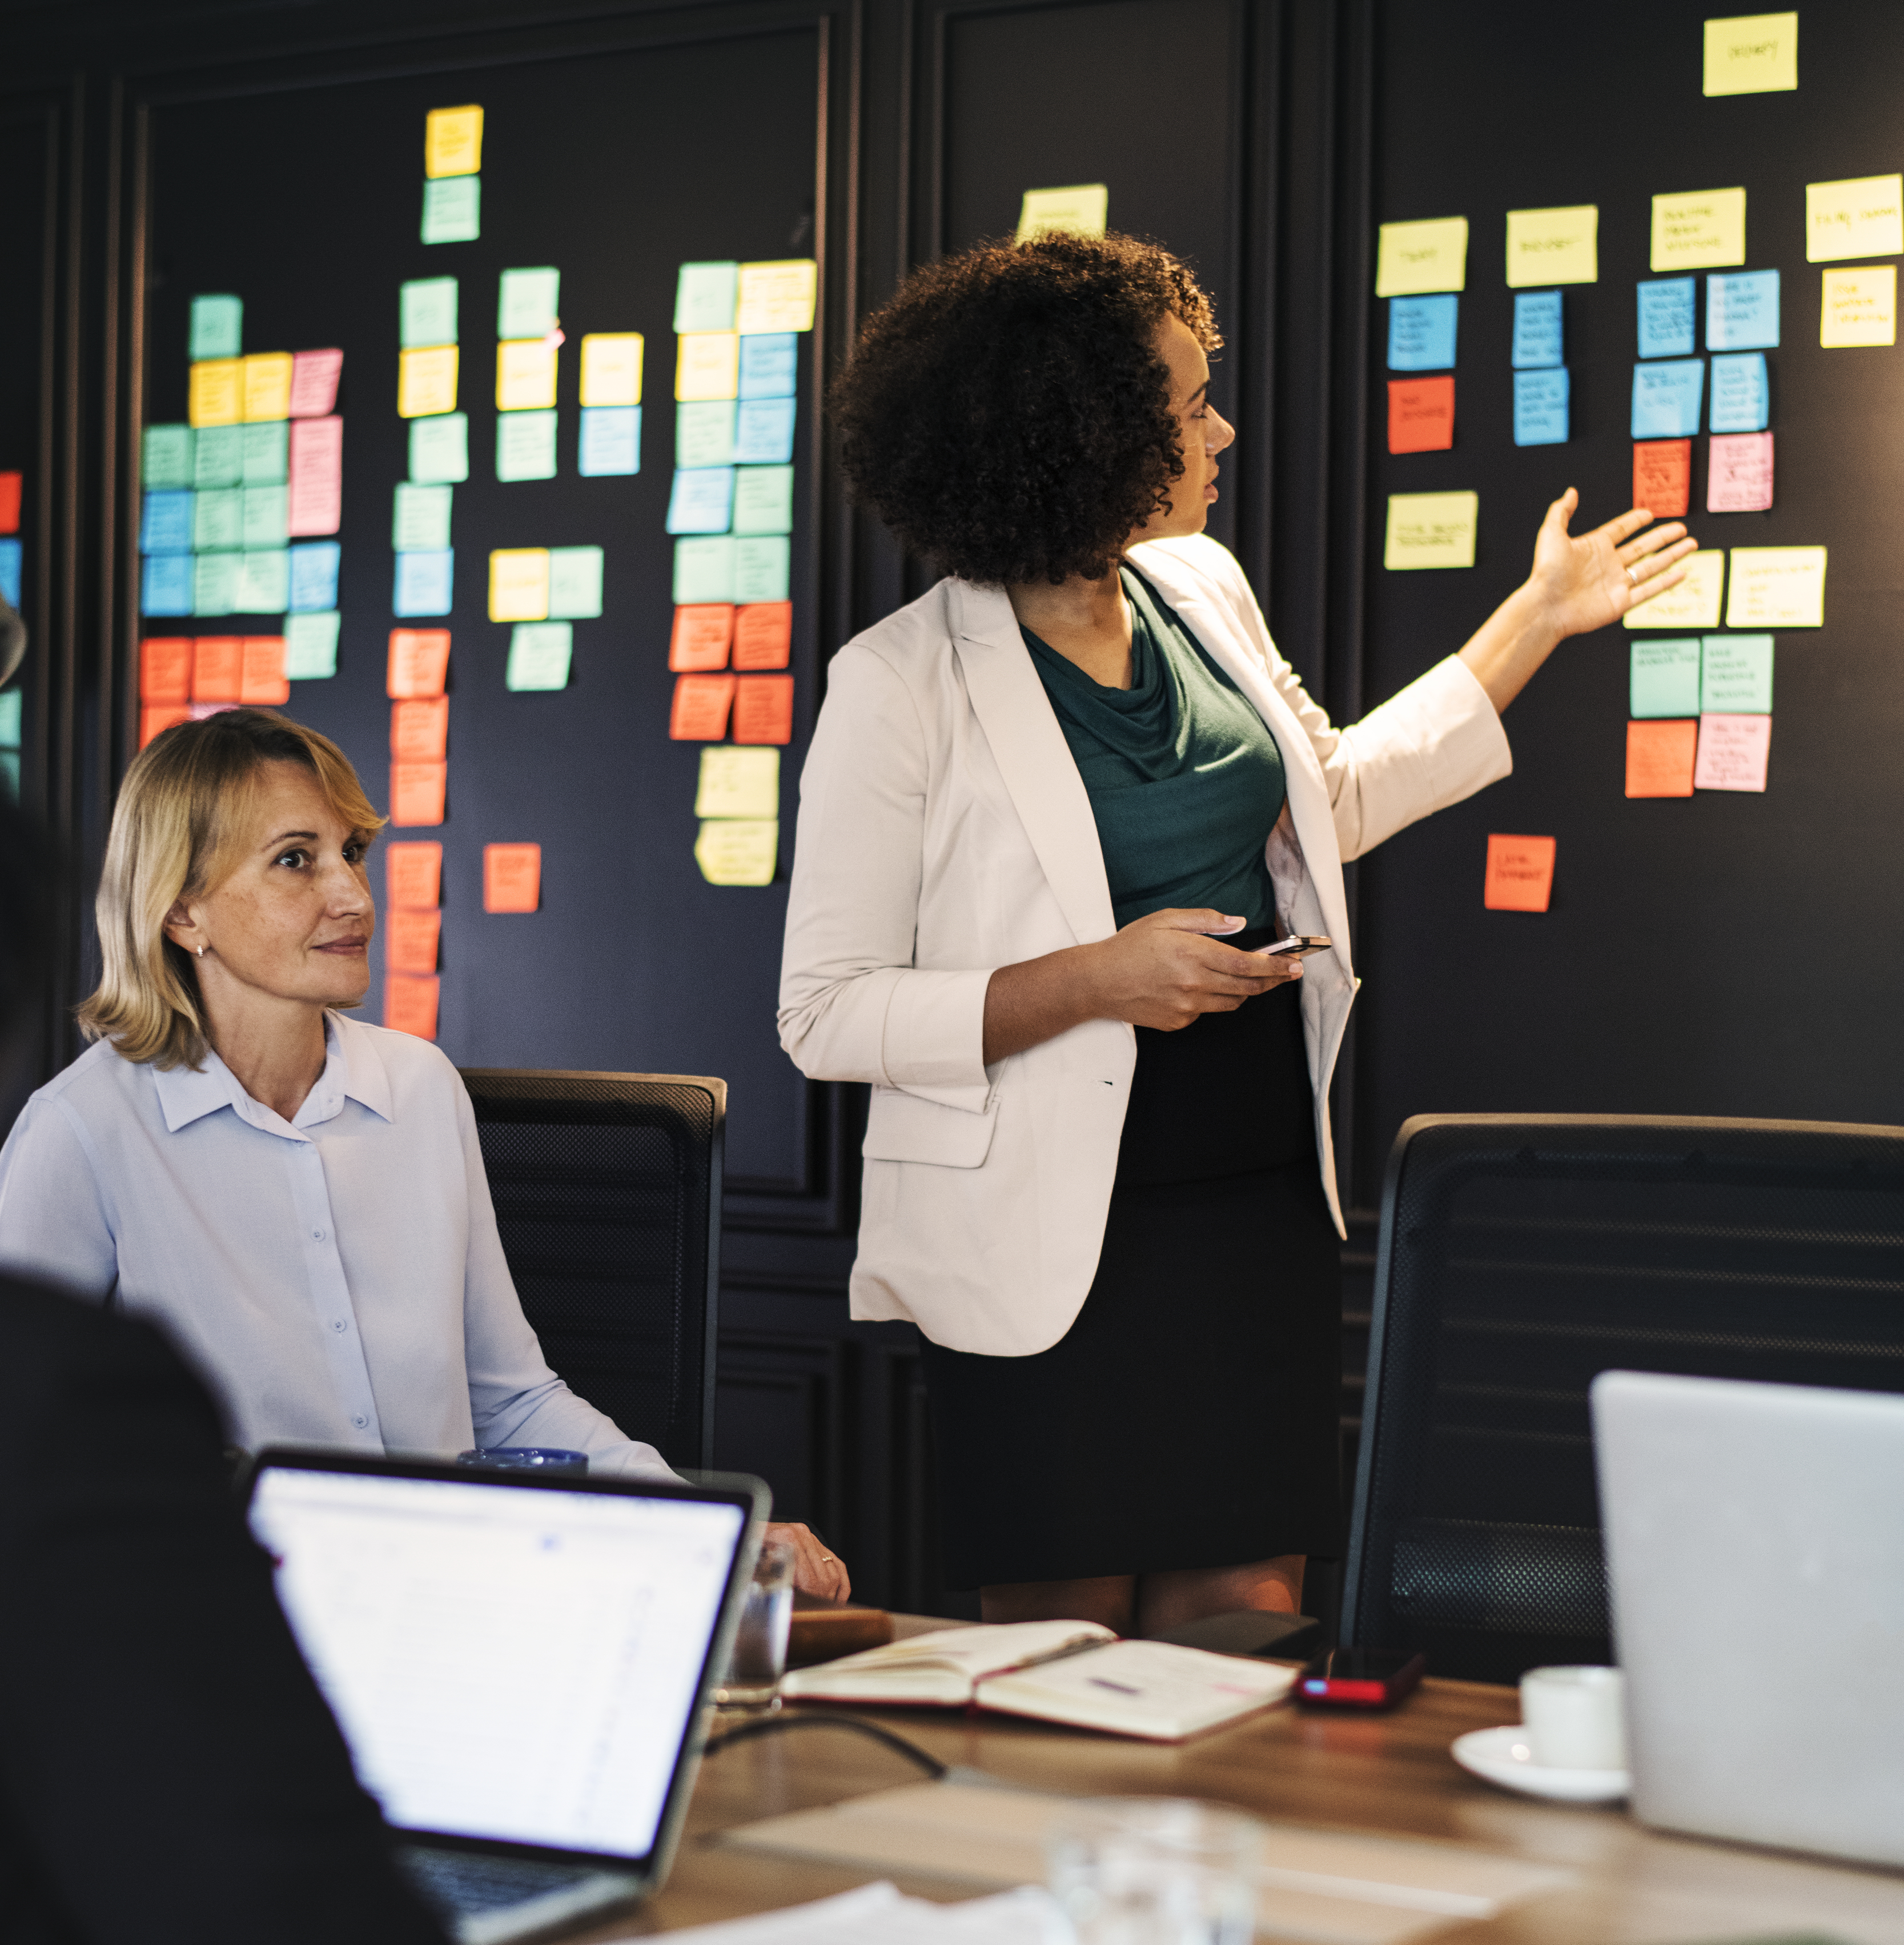
african american, agency, american, analyzing, blond, board, brainstorming, briefing, business, businesspeople, businesswoman, businesswomen, caucasian, colleagues, communication, computer, coworker, creative, digital device, discussing, discussion, diverse, european, group, ideas, information, laptop, listening, looking, meeting, meeting room, multicolored, note, office, planning, pointing, presentation, professional, speaking, sticky note, talking, team, teamwork, thoughtful, togetherness, wall, westerner, woman, workplace, conversation, electronic device, job